Temple of Concord

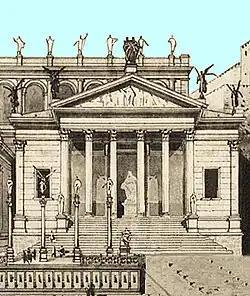
Artist's rendering of the Temple of Concord (1892)

The Temple of Concord in the ancient city of Rome refers to a series of shrines or temples dedicated to the Roman goddess Concordia, and erected at the western end of the Roman Forum. The earliest temple is believed to have been vowed by Marcus Furius Camillus in 367 BC, but it may not have been built until 218 BC by L. Manlius. The temple was rebuilt in 121 BC, and again by the future emperor Tiberius between 7 BC and AD 10.